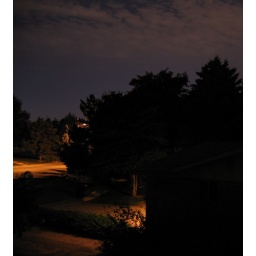
from the roof of my house in Denver